Hugh Luttrell (Liberal politician)

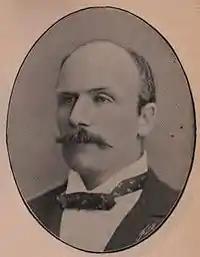
Hugh Luttrell

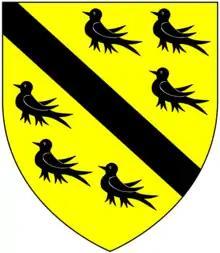
Arms of Luttrell: "Or, a bend between six martlets sable"

Hugh Courtenay Fownes Luttrell (10 February 1857 – 14 January 1918) was a British Liberal Party politician.